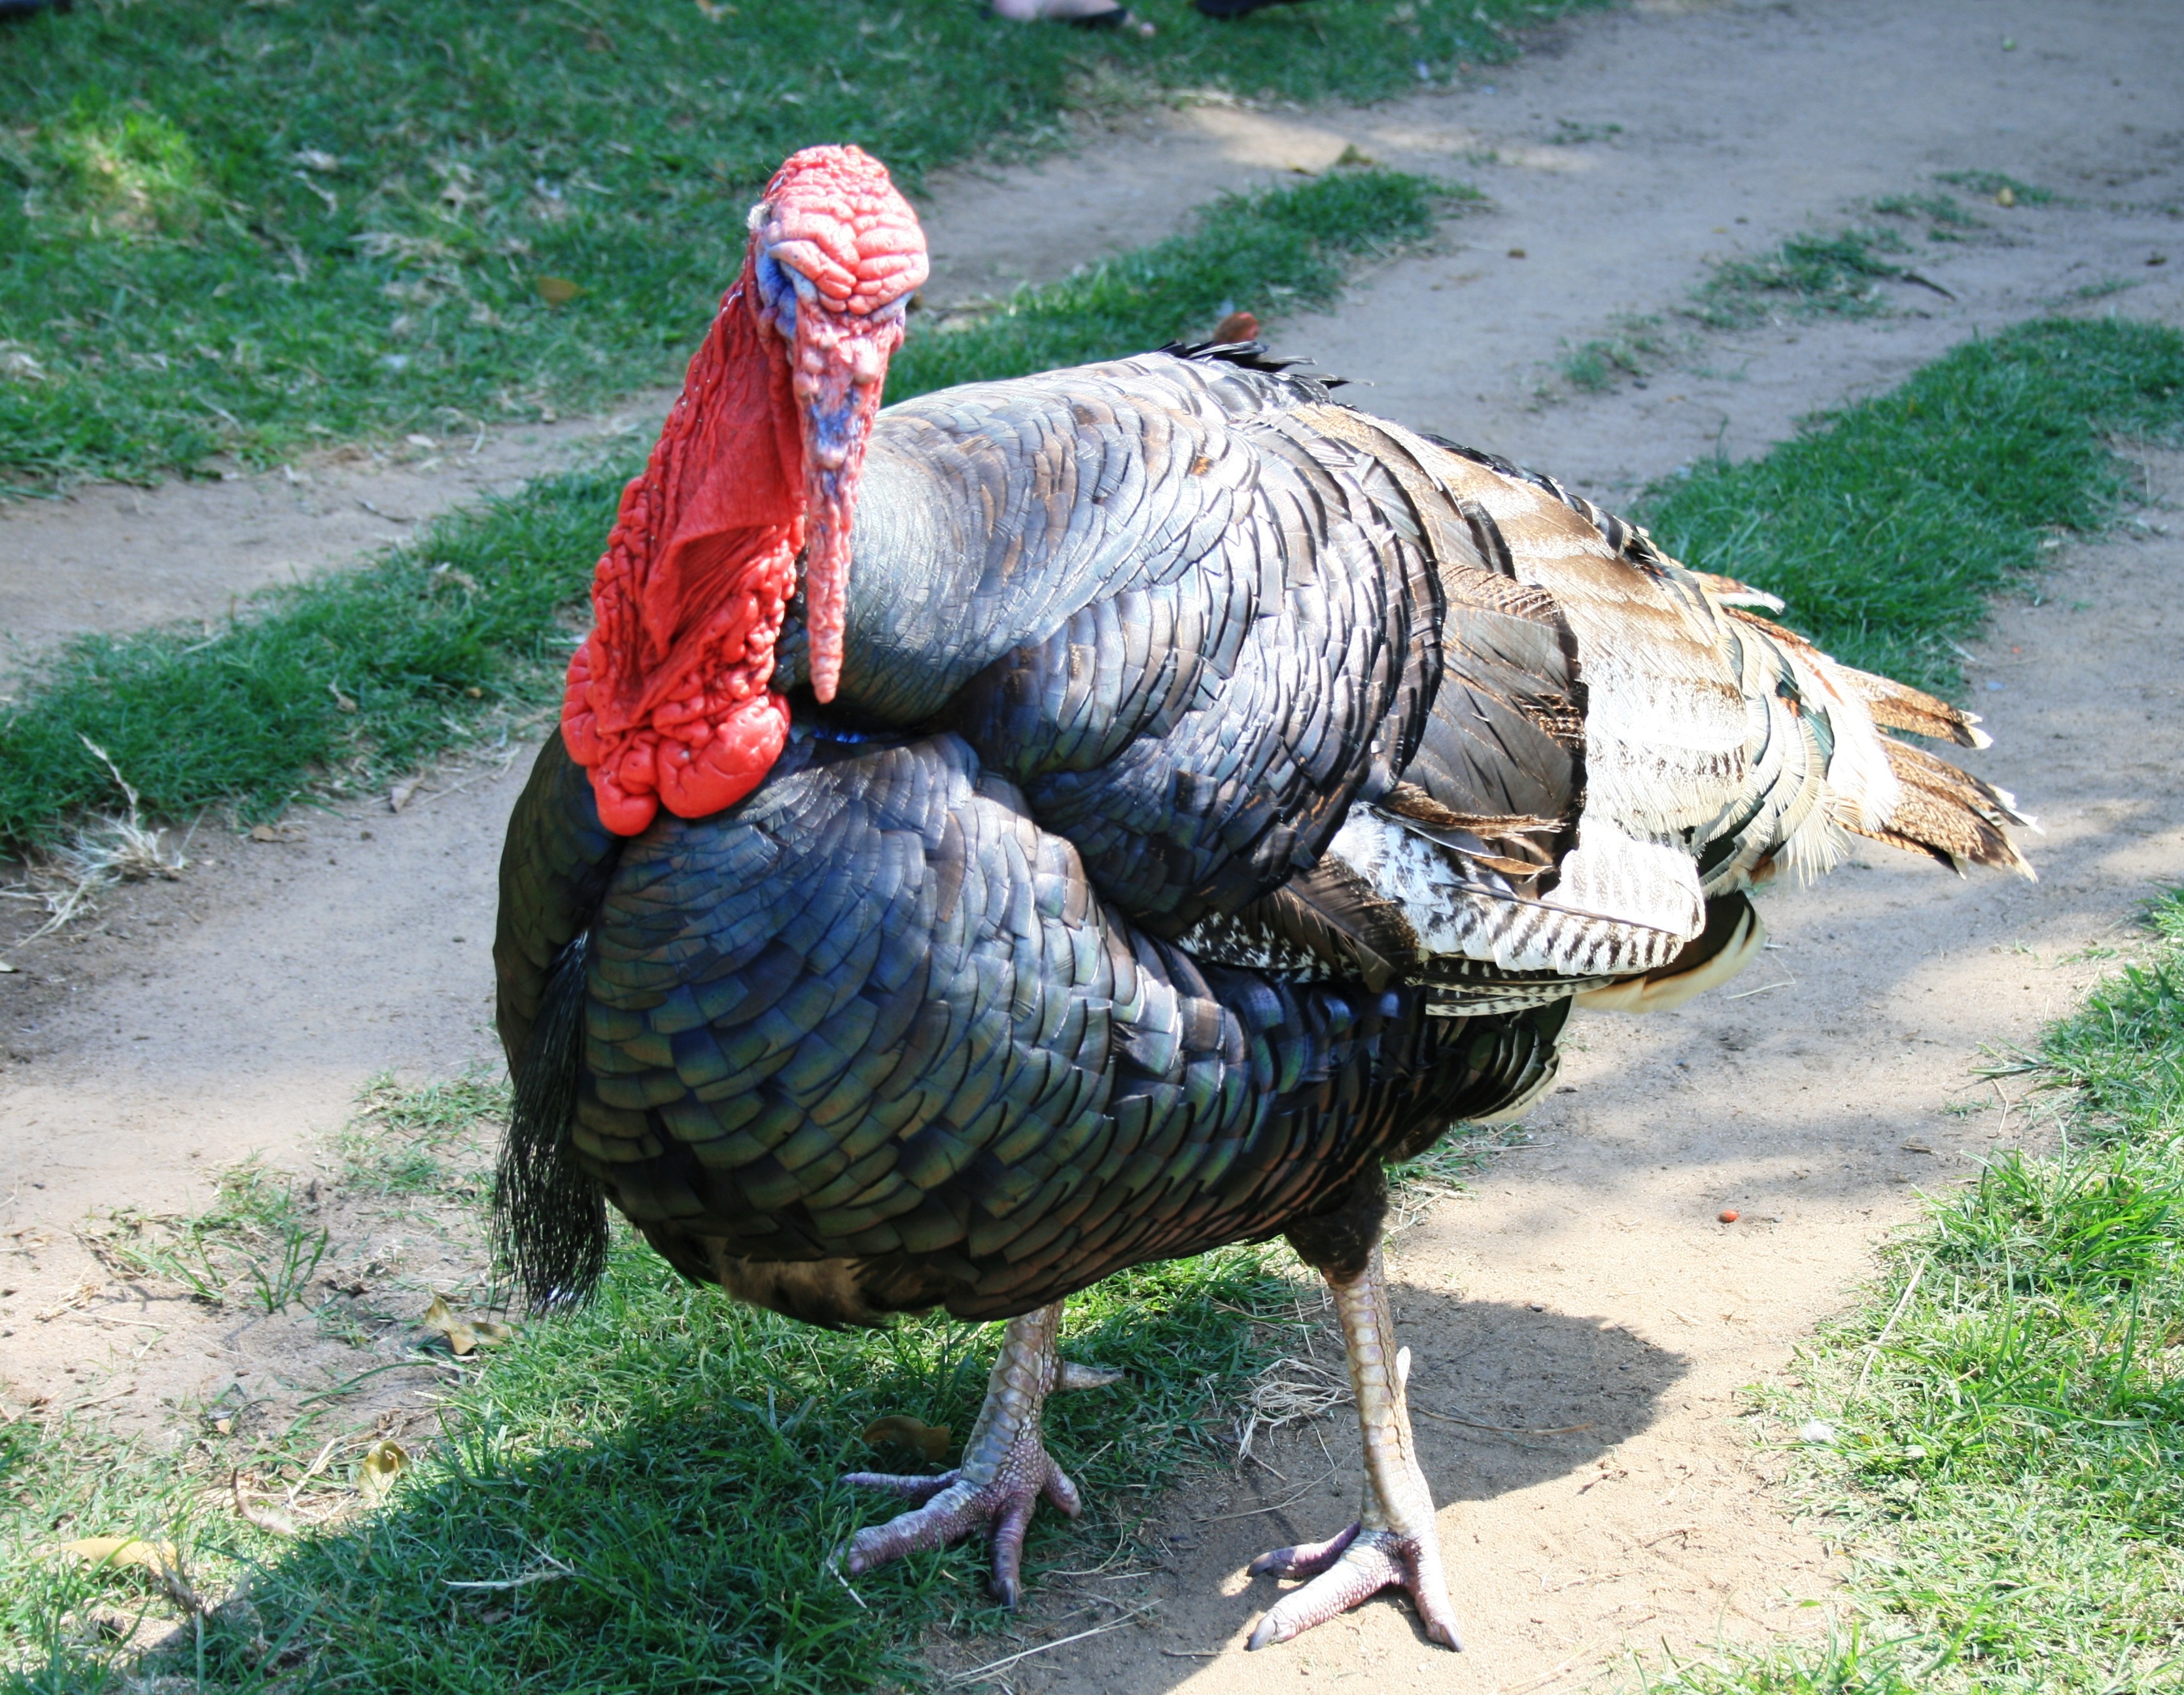
bird, farm, fowl, fauna, poultry, grey, feathers, galliformes, turkey, vertebrate, heavy, shiny, gobbler, phasianidae, wild turkey, domesticated turkey, red caruncles snood